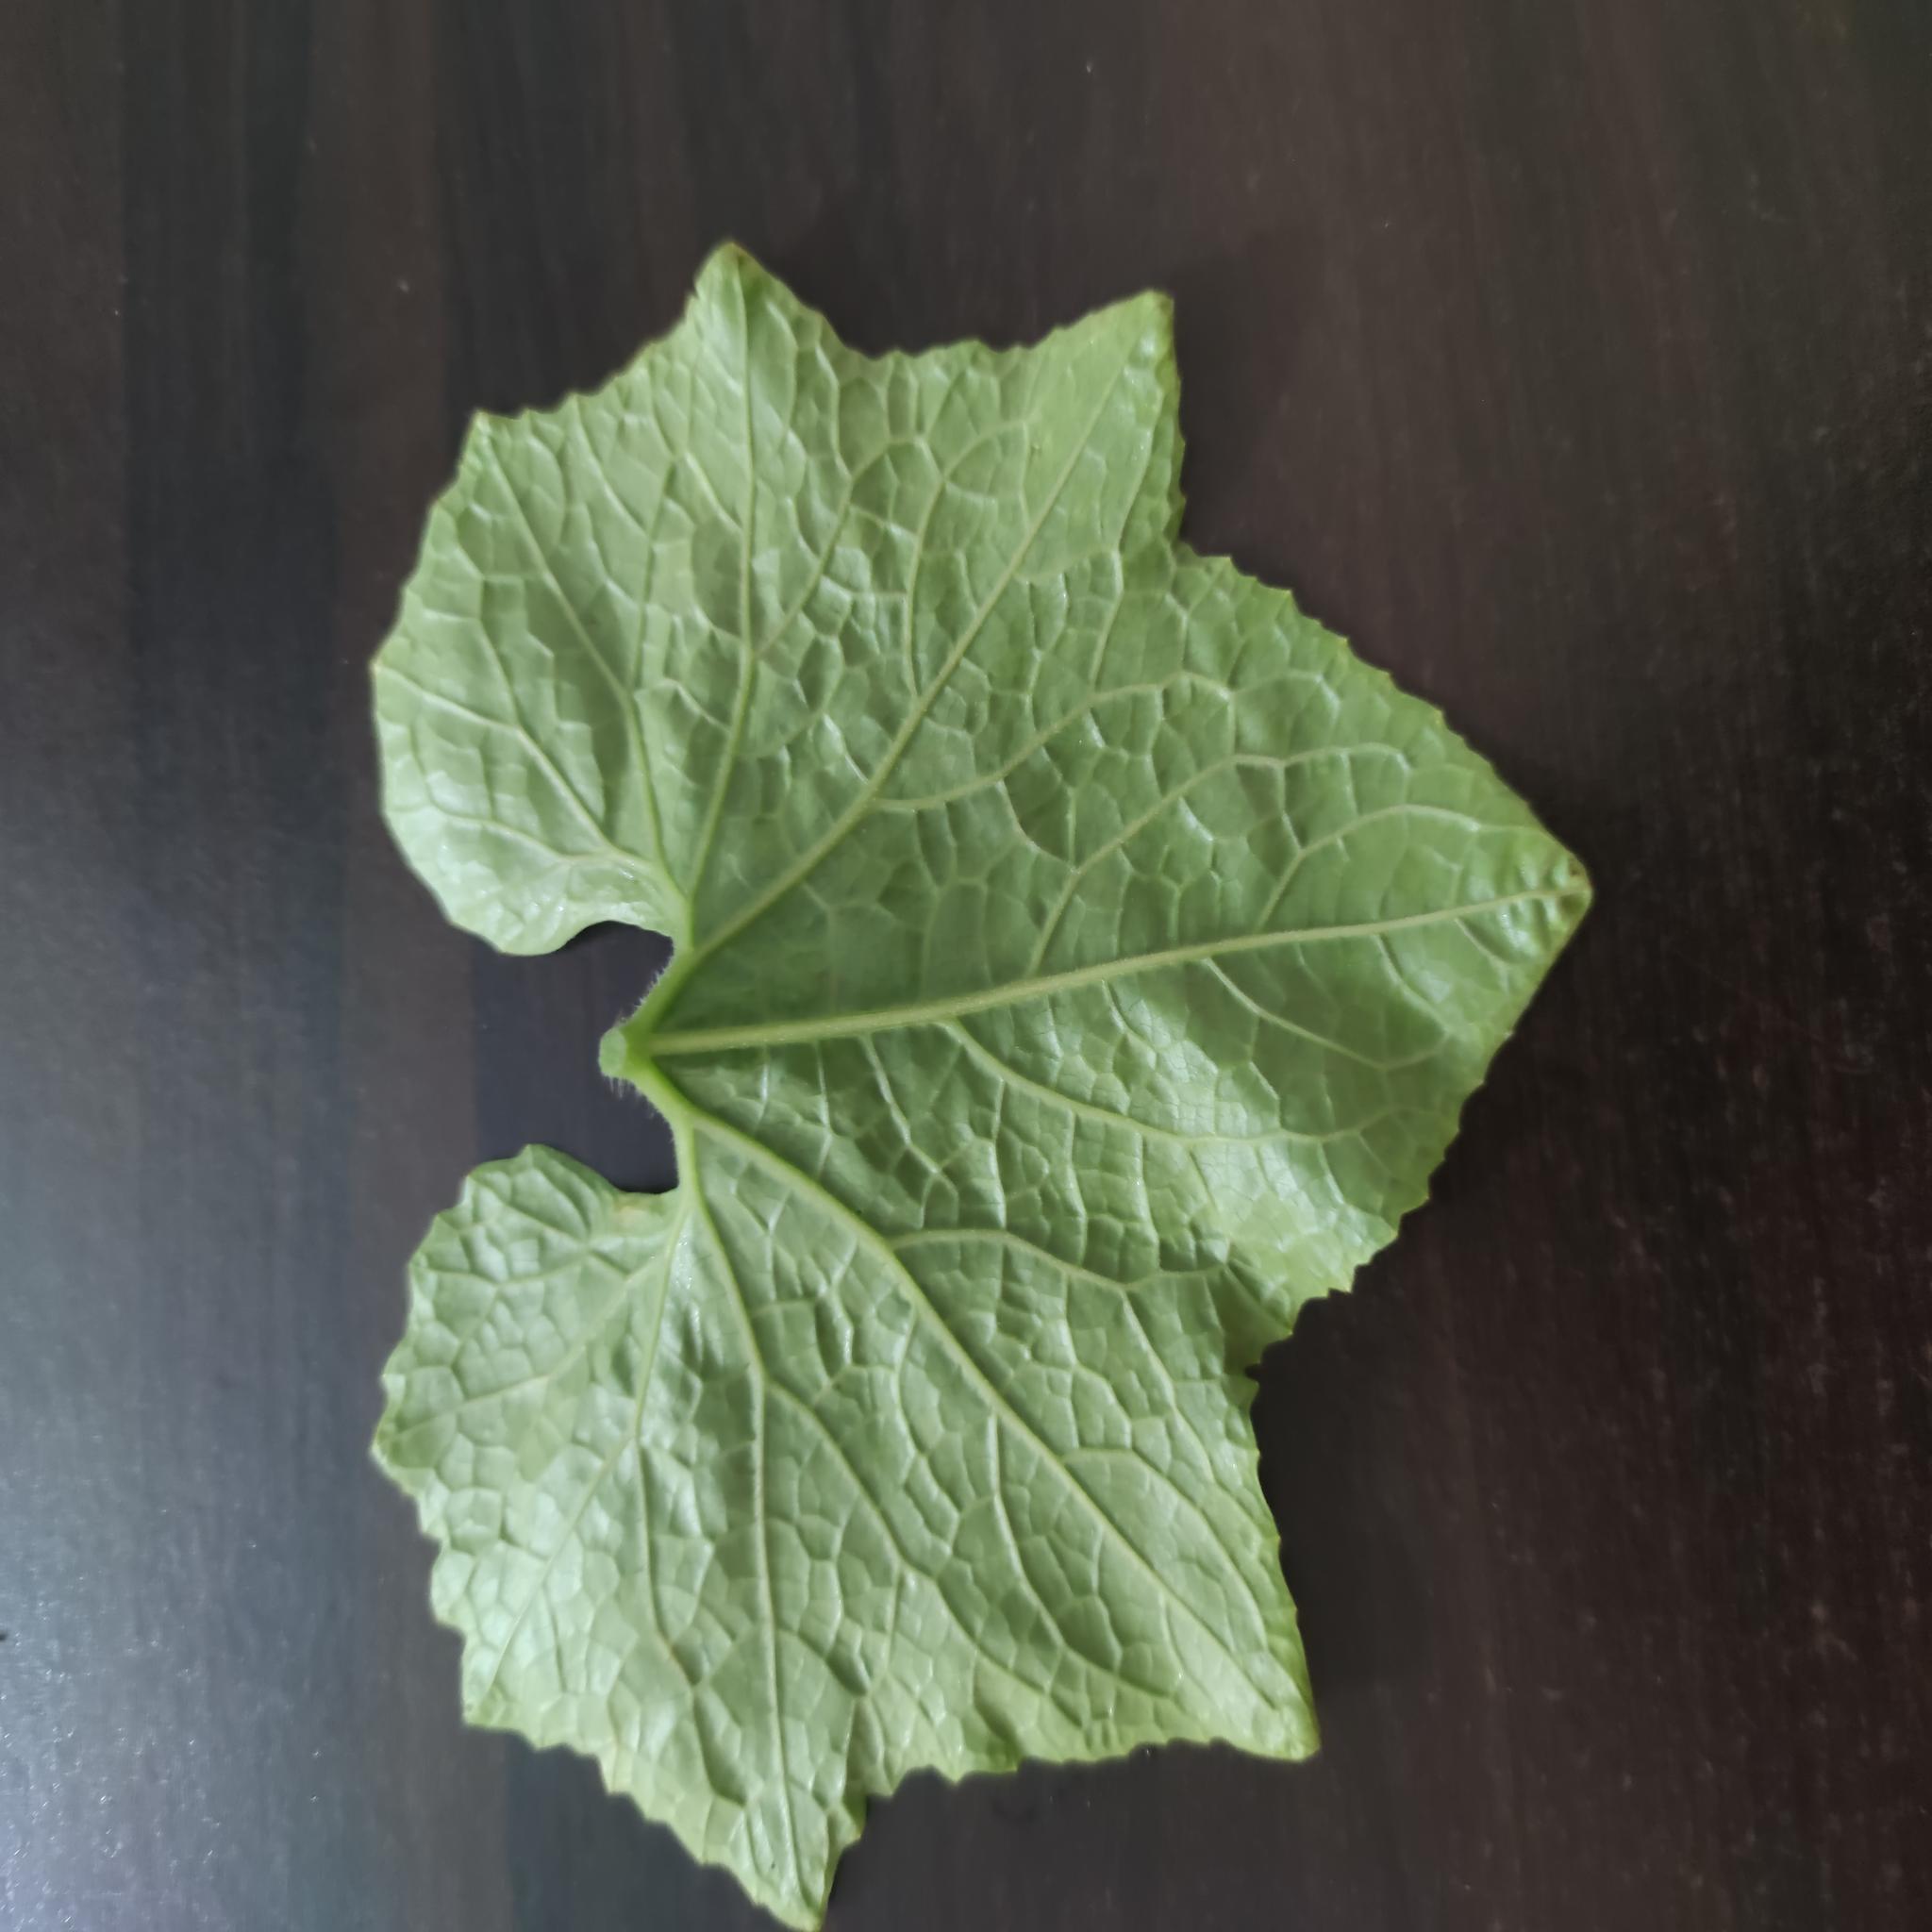
Label: Healthy